South Gare

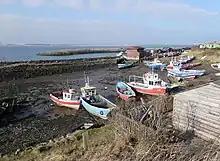
Guy's Hole

Paddy's Hole is a small harbour constructed from slag in the lagoon on the Teesmouth side of South Gare.